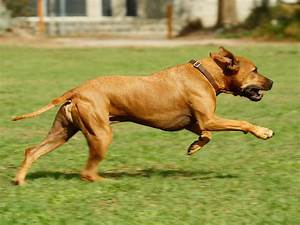
Label: cane